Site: brandenburg
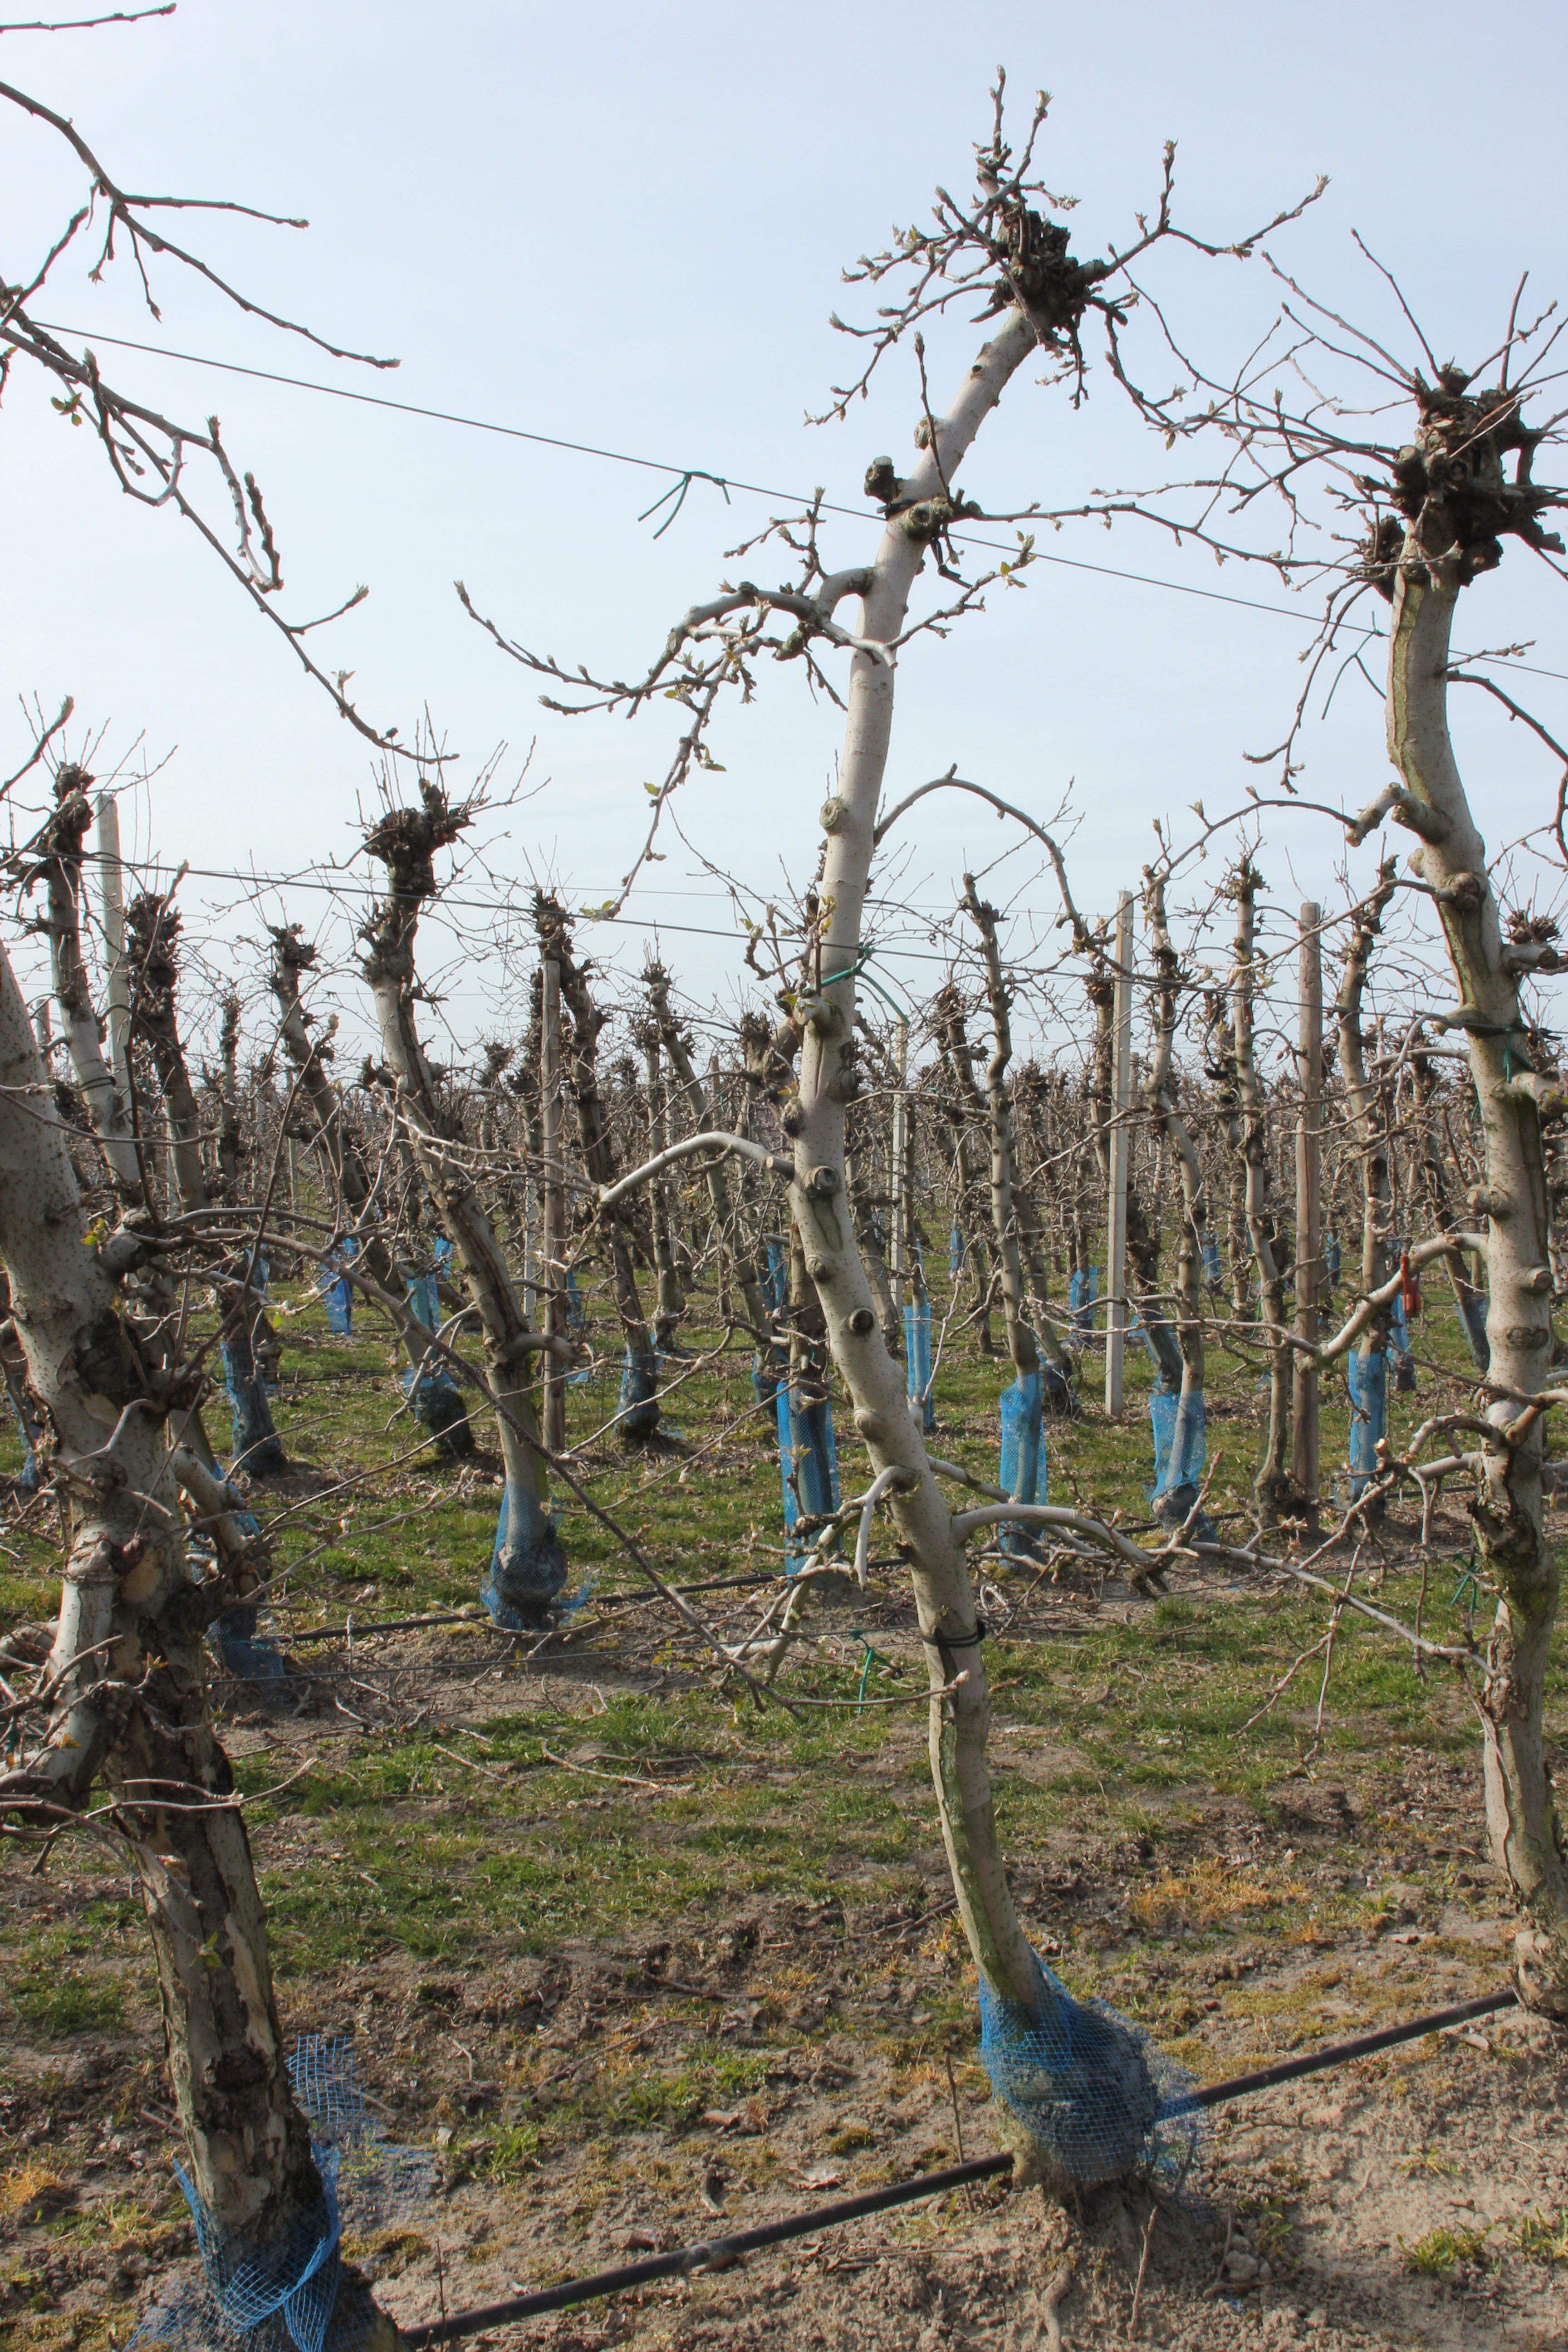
Growth stage (BBCH 54): Inflorescence emergence